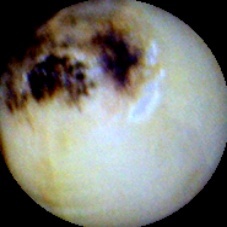
Label: Broken